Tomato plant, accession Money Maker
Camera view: bottom (45 deg); turntable rotation: 150 degrees
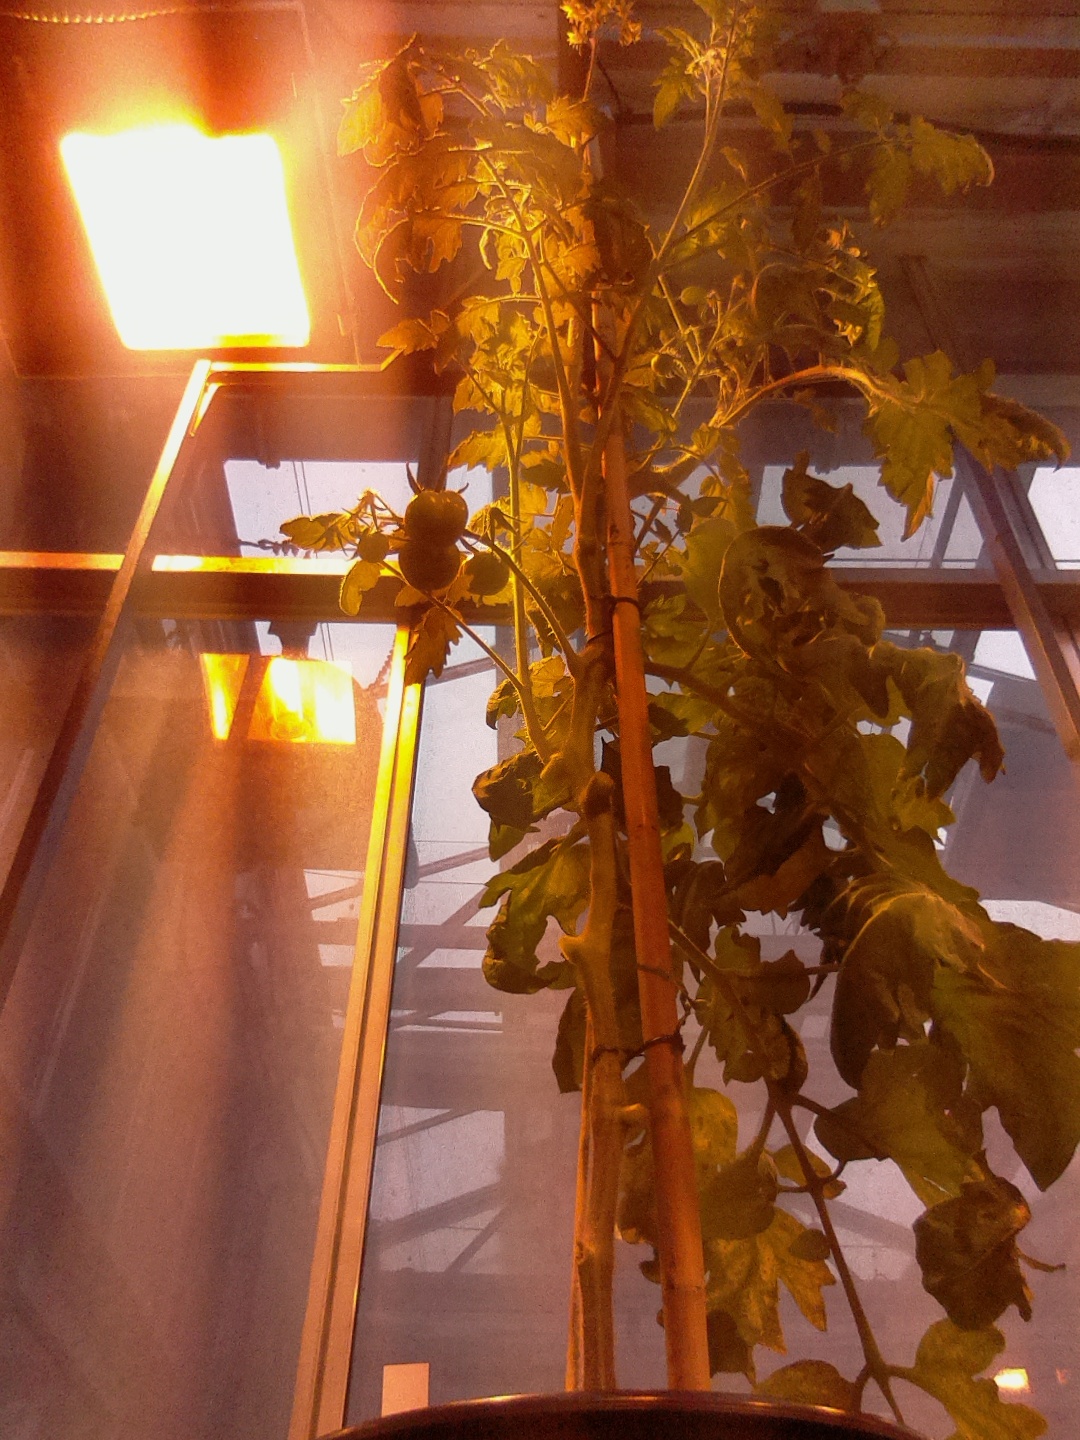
BBCH growth stage 75: 50%-60% of final fruit size